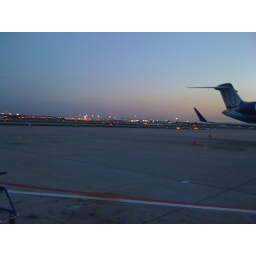
Waiting for my gate-checked bag on the ground in Chicago. It was quite chilly, and my coat was in my gate-checked bag.